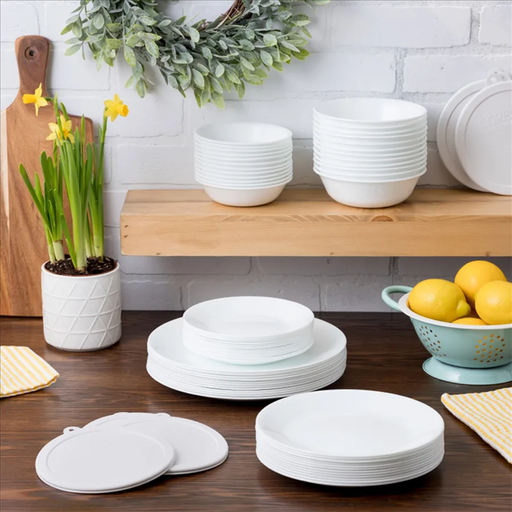
קטגוריה: מתנות בתוספת תשלום
תיאור: סט צלחות משפחתי ל-12 סועדים ממותג CORNING
תשלום נוסף: 140 ₪
מידע נוסף: מתנה בתוספת תשלום